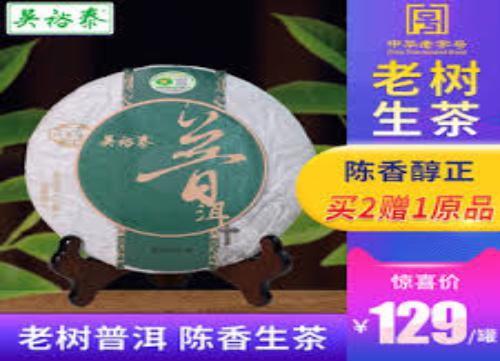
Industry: Food